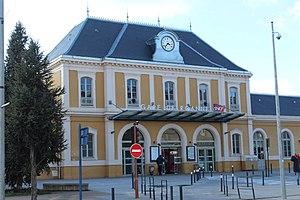
Gare de Roanne.
Roanne est une commune française située dans le département de la Loire, en région Auvergne-Rhône-Alpes.